C1orf27

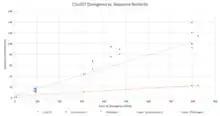
Rate of sequence divergence for C1orf27 in comparison to Fibrinogen and Cytochrome C in orthologs.

The "m" value, or number of corrected amino acid changes per 100 residues, for the C1orf27 gene was graphed against the species divergence in millions of years. When compared to divergence graphs of fibrinogen and cytochrome C, it was determined that this gene closely resembles the evolutionary pattern observed in fibrinogen, suggesting a more rapid rate of evolution. "M" values for C1orf27 were calculated using the percentage of identity, when compared to humans, observed in the mRNA sequences of the orthologs using the formula derived from the Molecular Clock Hypothesis.